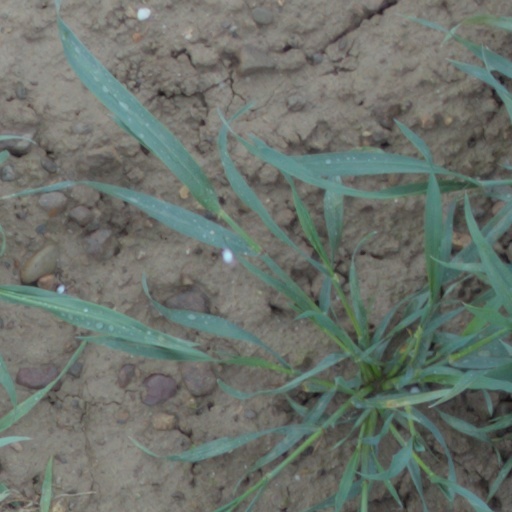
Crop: wheat